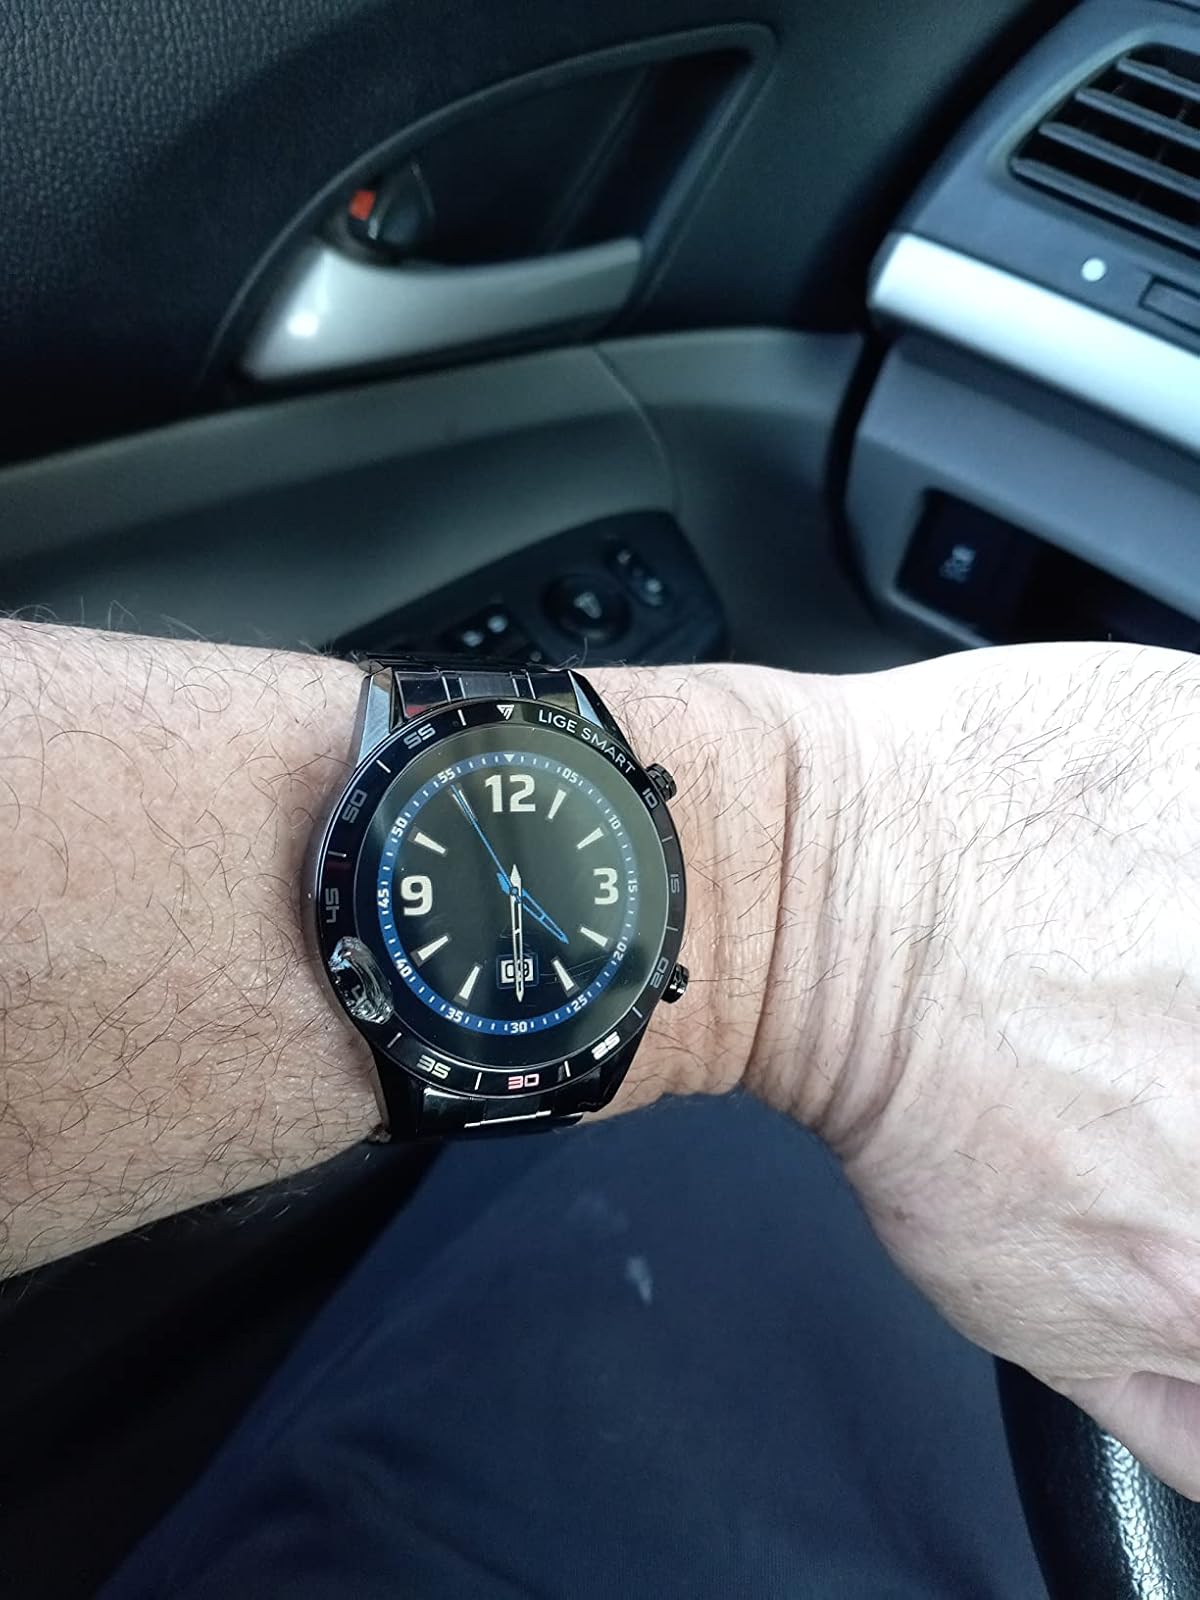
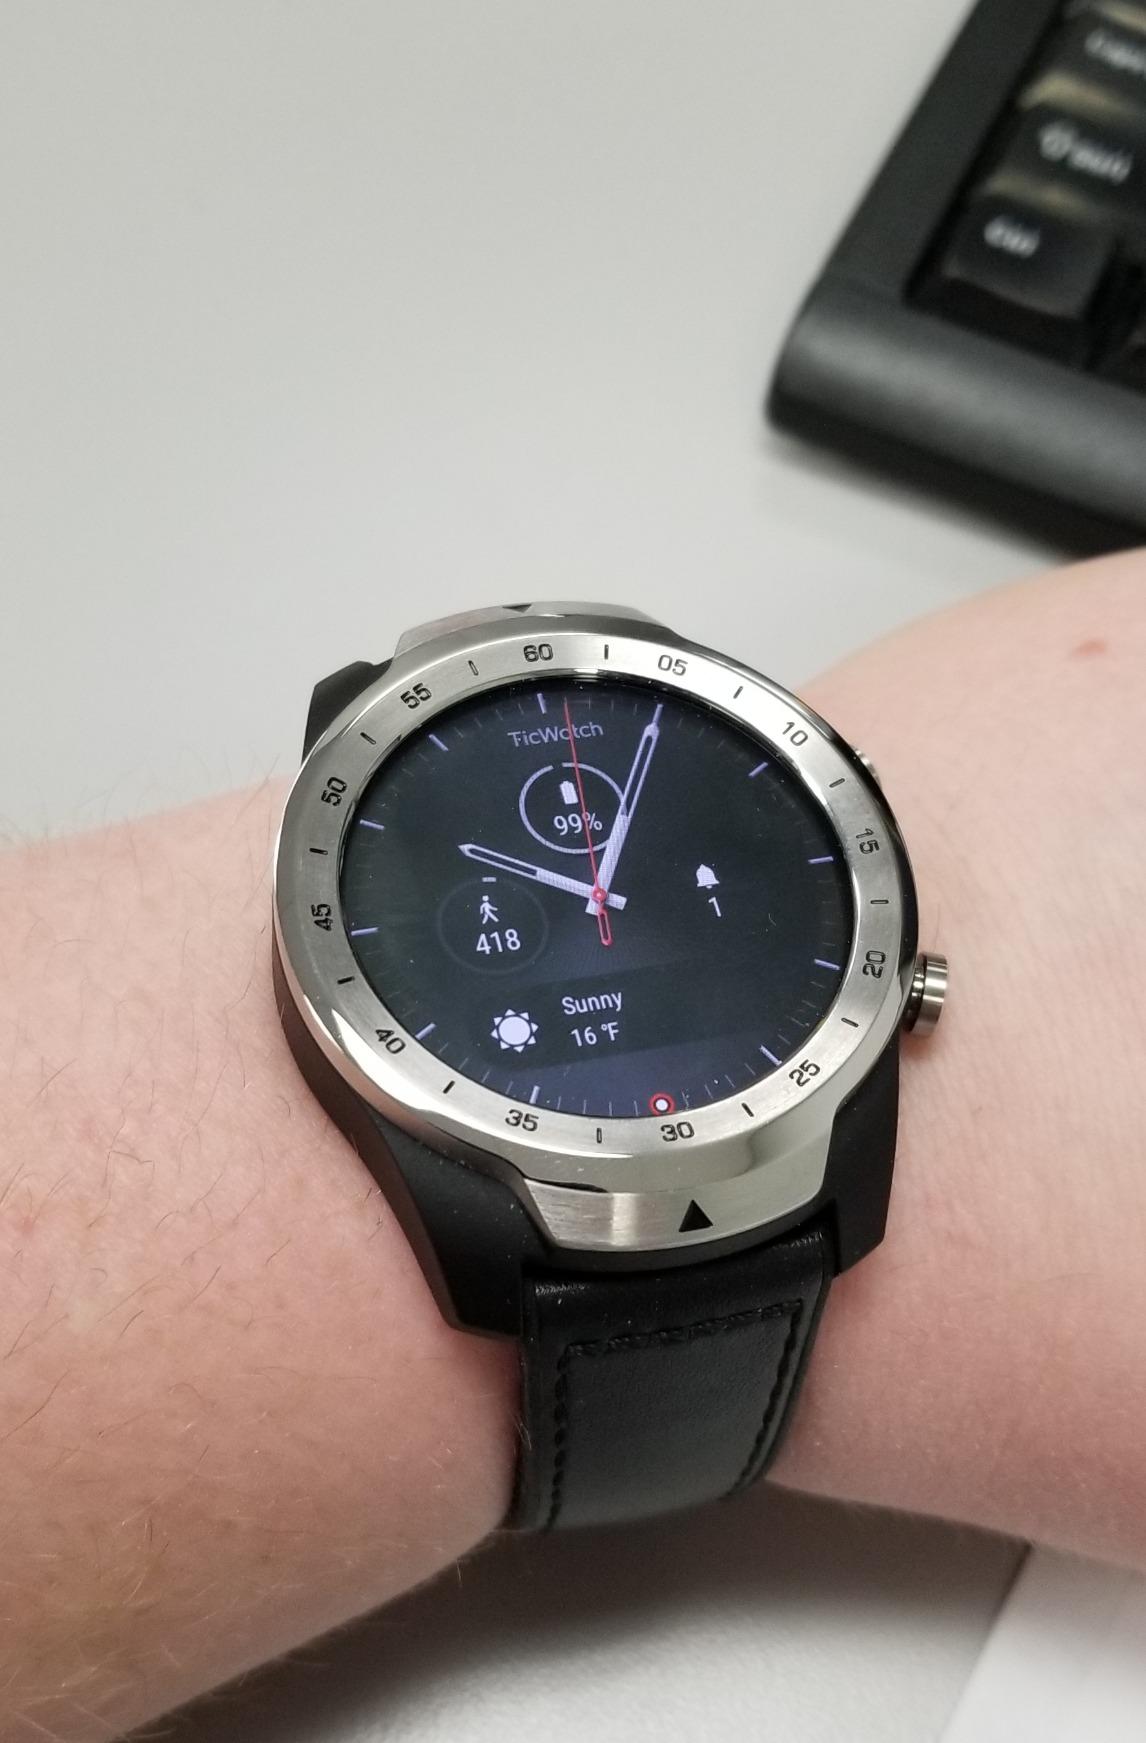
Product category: smartwatch
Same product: no